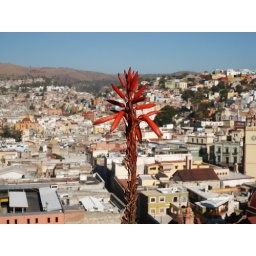
The lone red flower over Guanajuato